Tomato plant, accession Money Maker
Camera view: horizontal (90 deg, fisheye); turntable rotation: 150 degrees
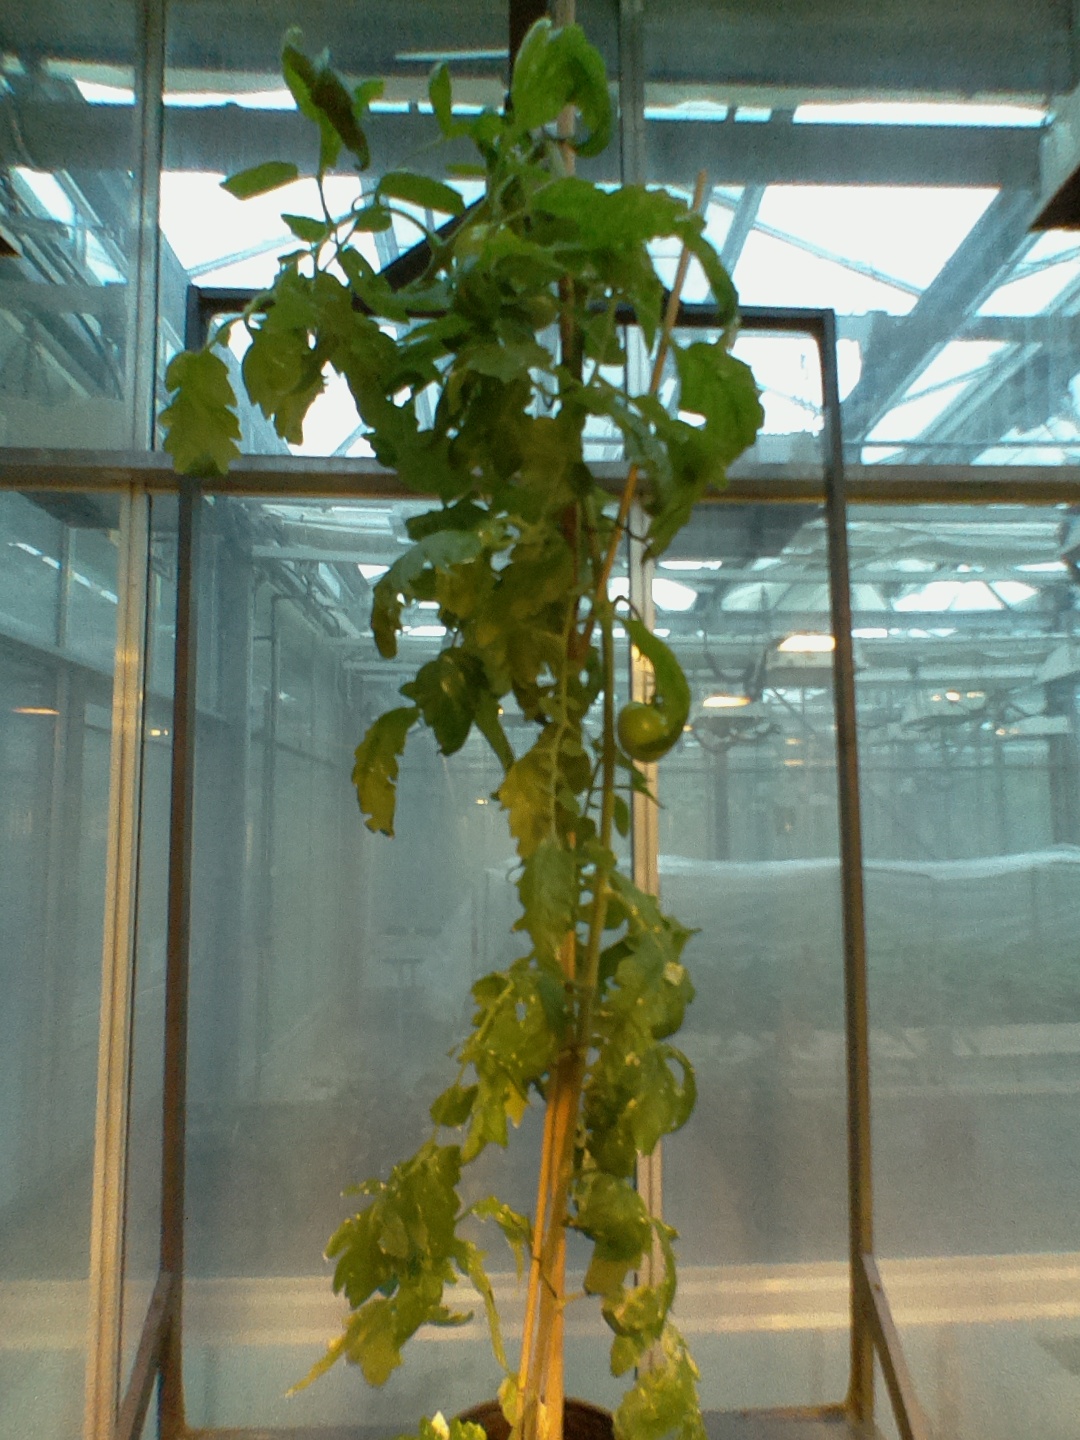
BBCH growth stage 76: 60%-70% of final fruit size